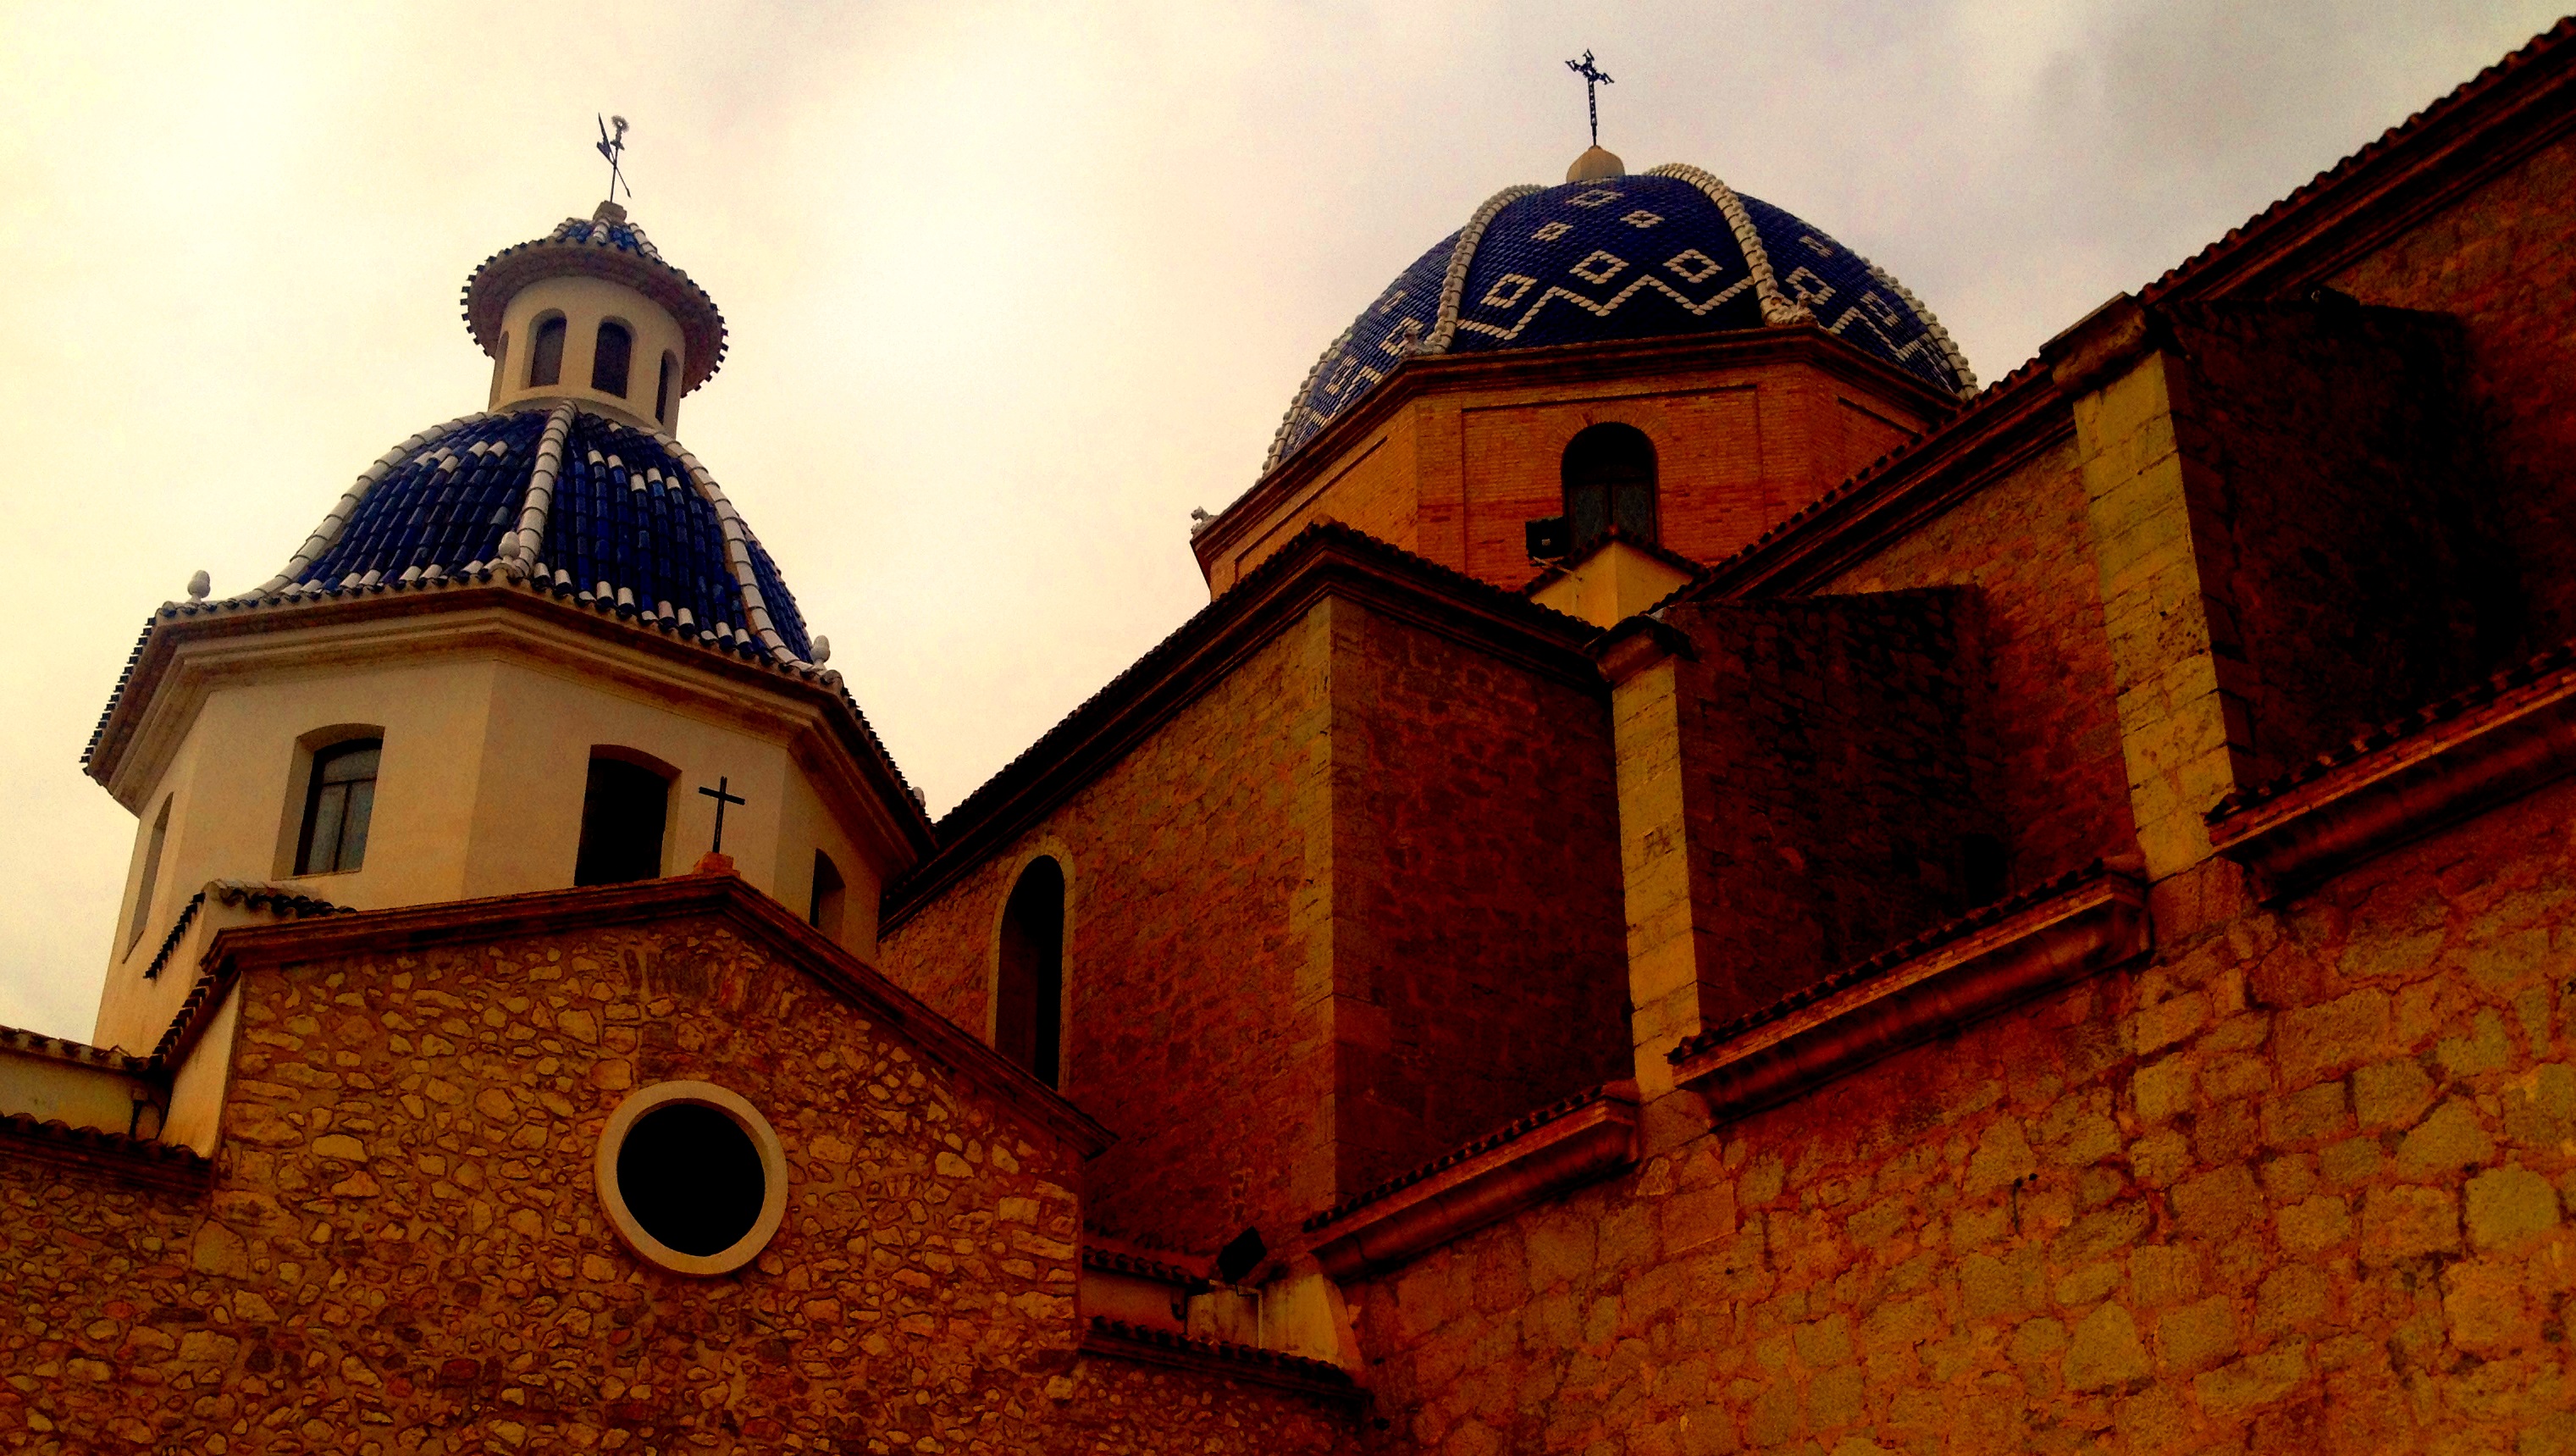
iphone, light, night, photography, house, texture, building, photo, explore, evening, color, canon, facade, contrast, church, chapel, monochrome, place of worship, artwork, flickr, colour, art, eos, mono, spain, monastery, synagogue, foto, facebook, twitter, vividstriking, anawesomeshot, dazzlingshot, interestingness, pinterest, leshaines, leshaines123, bestofshots, altea, iphonebackupfeb2014